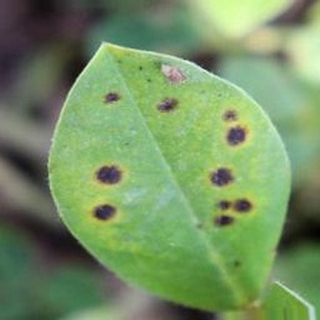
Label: groundnut_late_leaf_spot